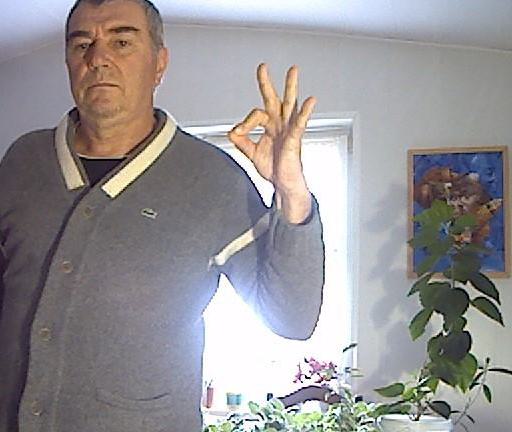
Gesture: ok